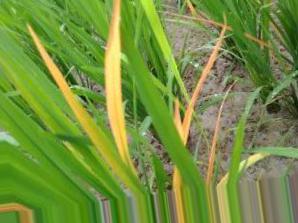
Nhãn: Tungro virus